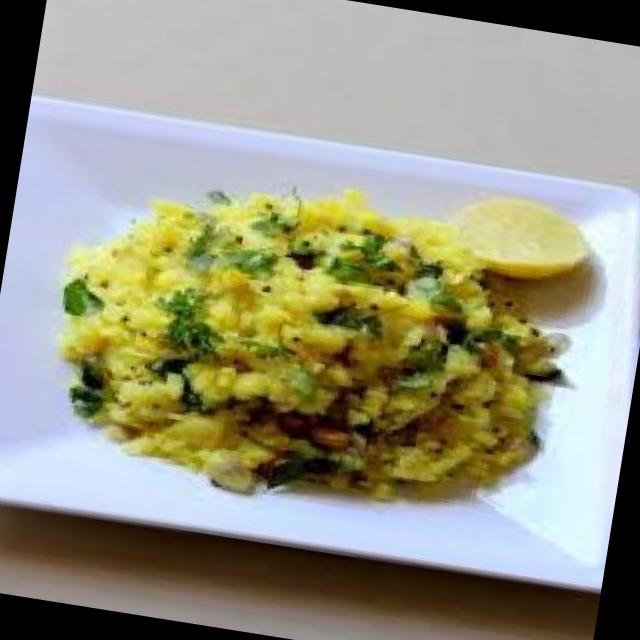
Dish: poha